Tetrahalodiboranes

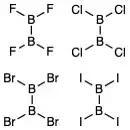
Structures of Tetrahalodiboranes

Tetrahalodiboranes are a class of diboron compounds with the formula (X = F, Cl, Br, I). These compounds were first discovered in the 1920s, but, after some interest in the middle of the 20th century, were largely ignored in research. Compared to other diboron compounds, tetrahalodiboranes are fairly unstable and historically have been difficult to prepare; thus, their use in synthetic chemistry is largely unexplored, and research on tetrahalodiboranes has stemmed from fundamental interest in their reactivity. Recently, there has been a resurgence in interest in tetrahalodiboranes, particularly in diboron tetrafluoride as a reagent to promote doping of silicon with for use in semiconductor devices.